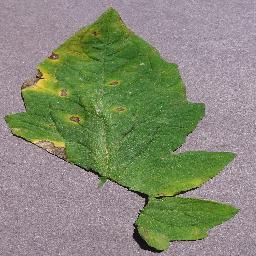
Label: Tomato___Septoria_leaf_spot